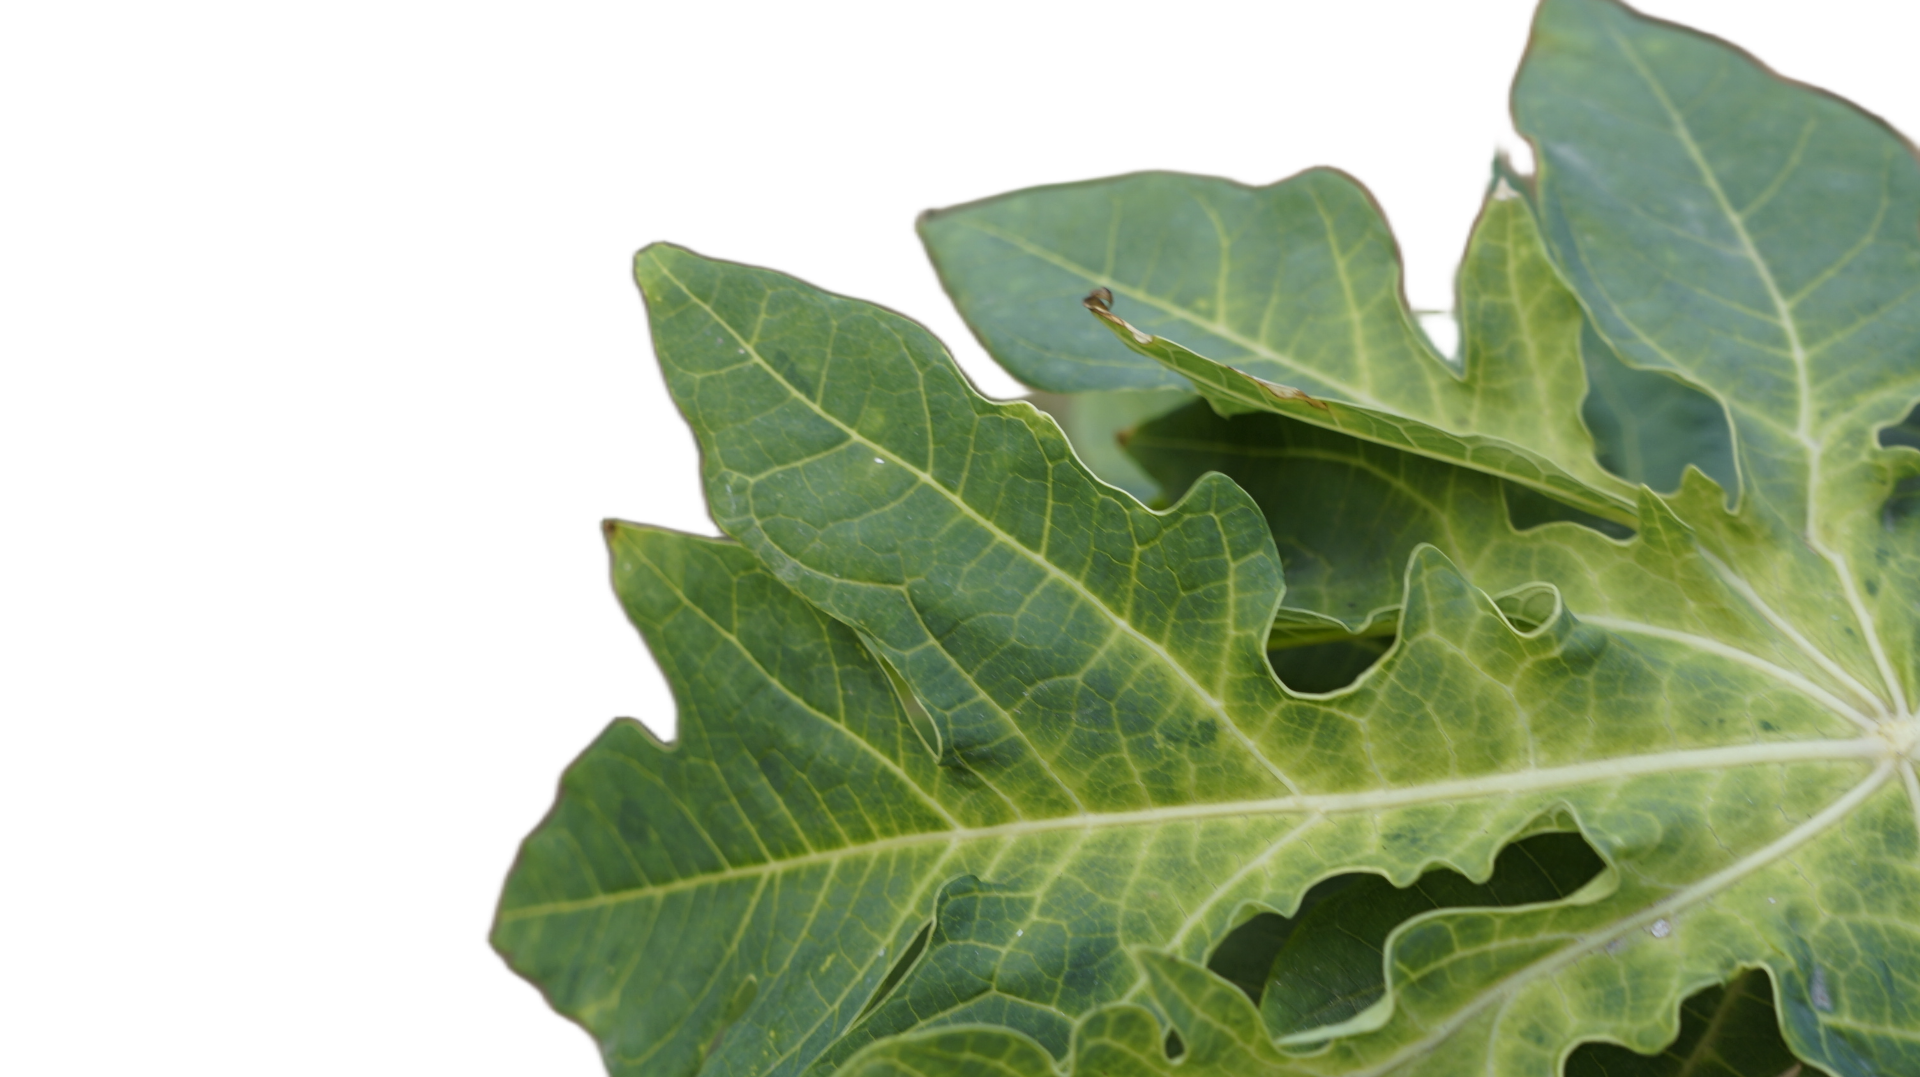
Crop: Papaya
Label: Curled_Yellow_Spot